Geoffroy IV de la Tour Landry

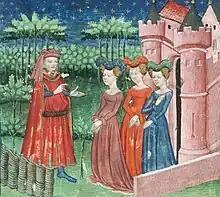
Geoffroy de la Tour Landry teaching to his daughters, miniature from a medieval manuscript of the "Livre pour l'enseignement de ses filles"

Geoffroy IV de la Tour Landry (before 1330-between 1402 and 1406) was a nobleman of Anjou who fought in the Hundred Years War.